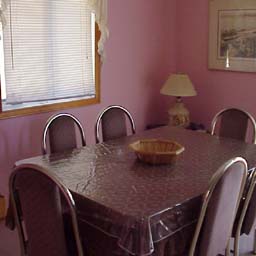
Room type: dining_room